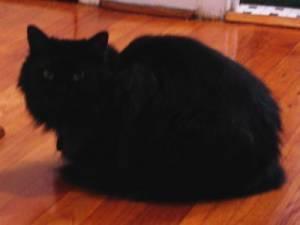
Persian